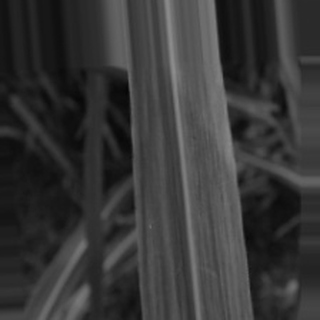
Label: sugarcane_bacterial_blight